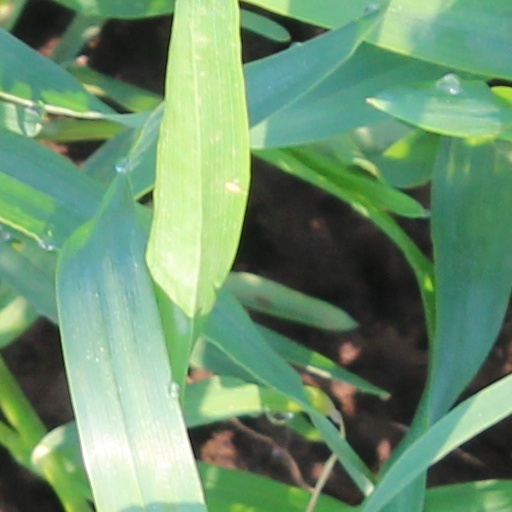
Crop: wheat